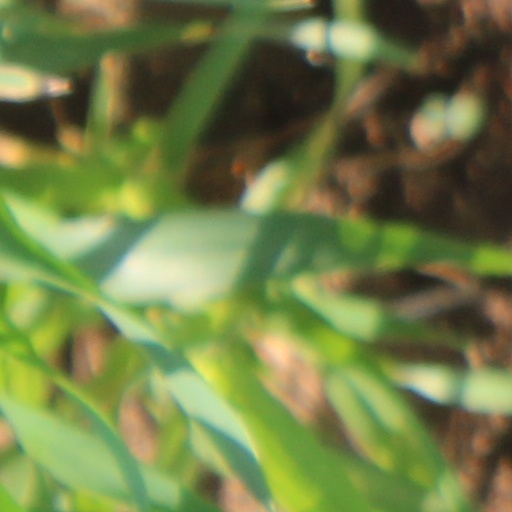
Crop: wheat